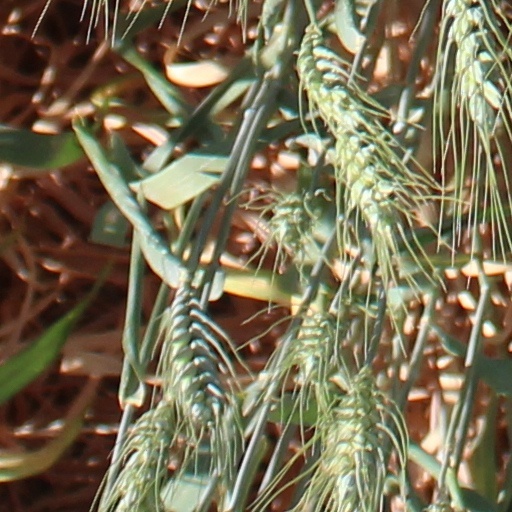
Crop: wheat